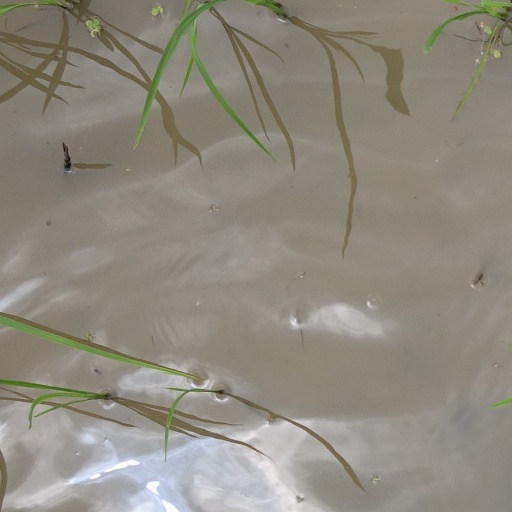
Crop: rice